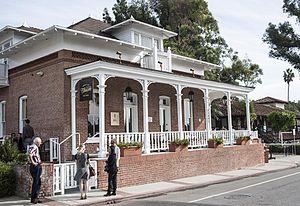
This is a list of the National Register of Historic Places listings in Nevada County, California.